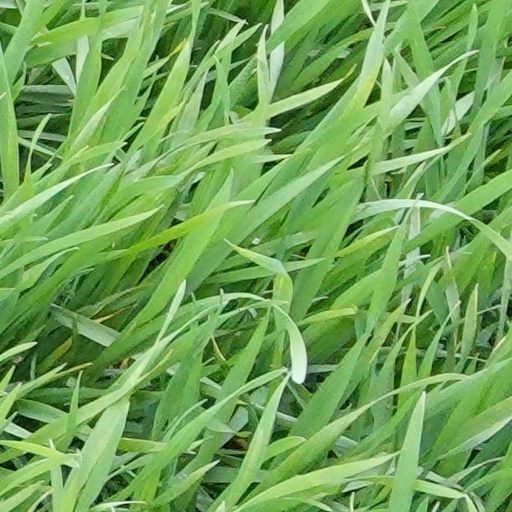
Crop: wheat